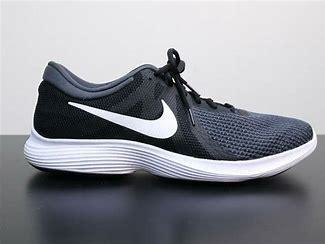
Brand: Nike
Model: Revolution 4